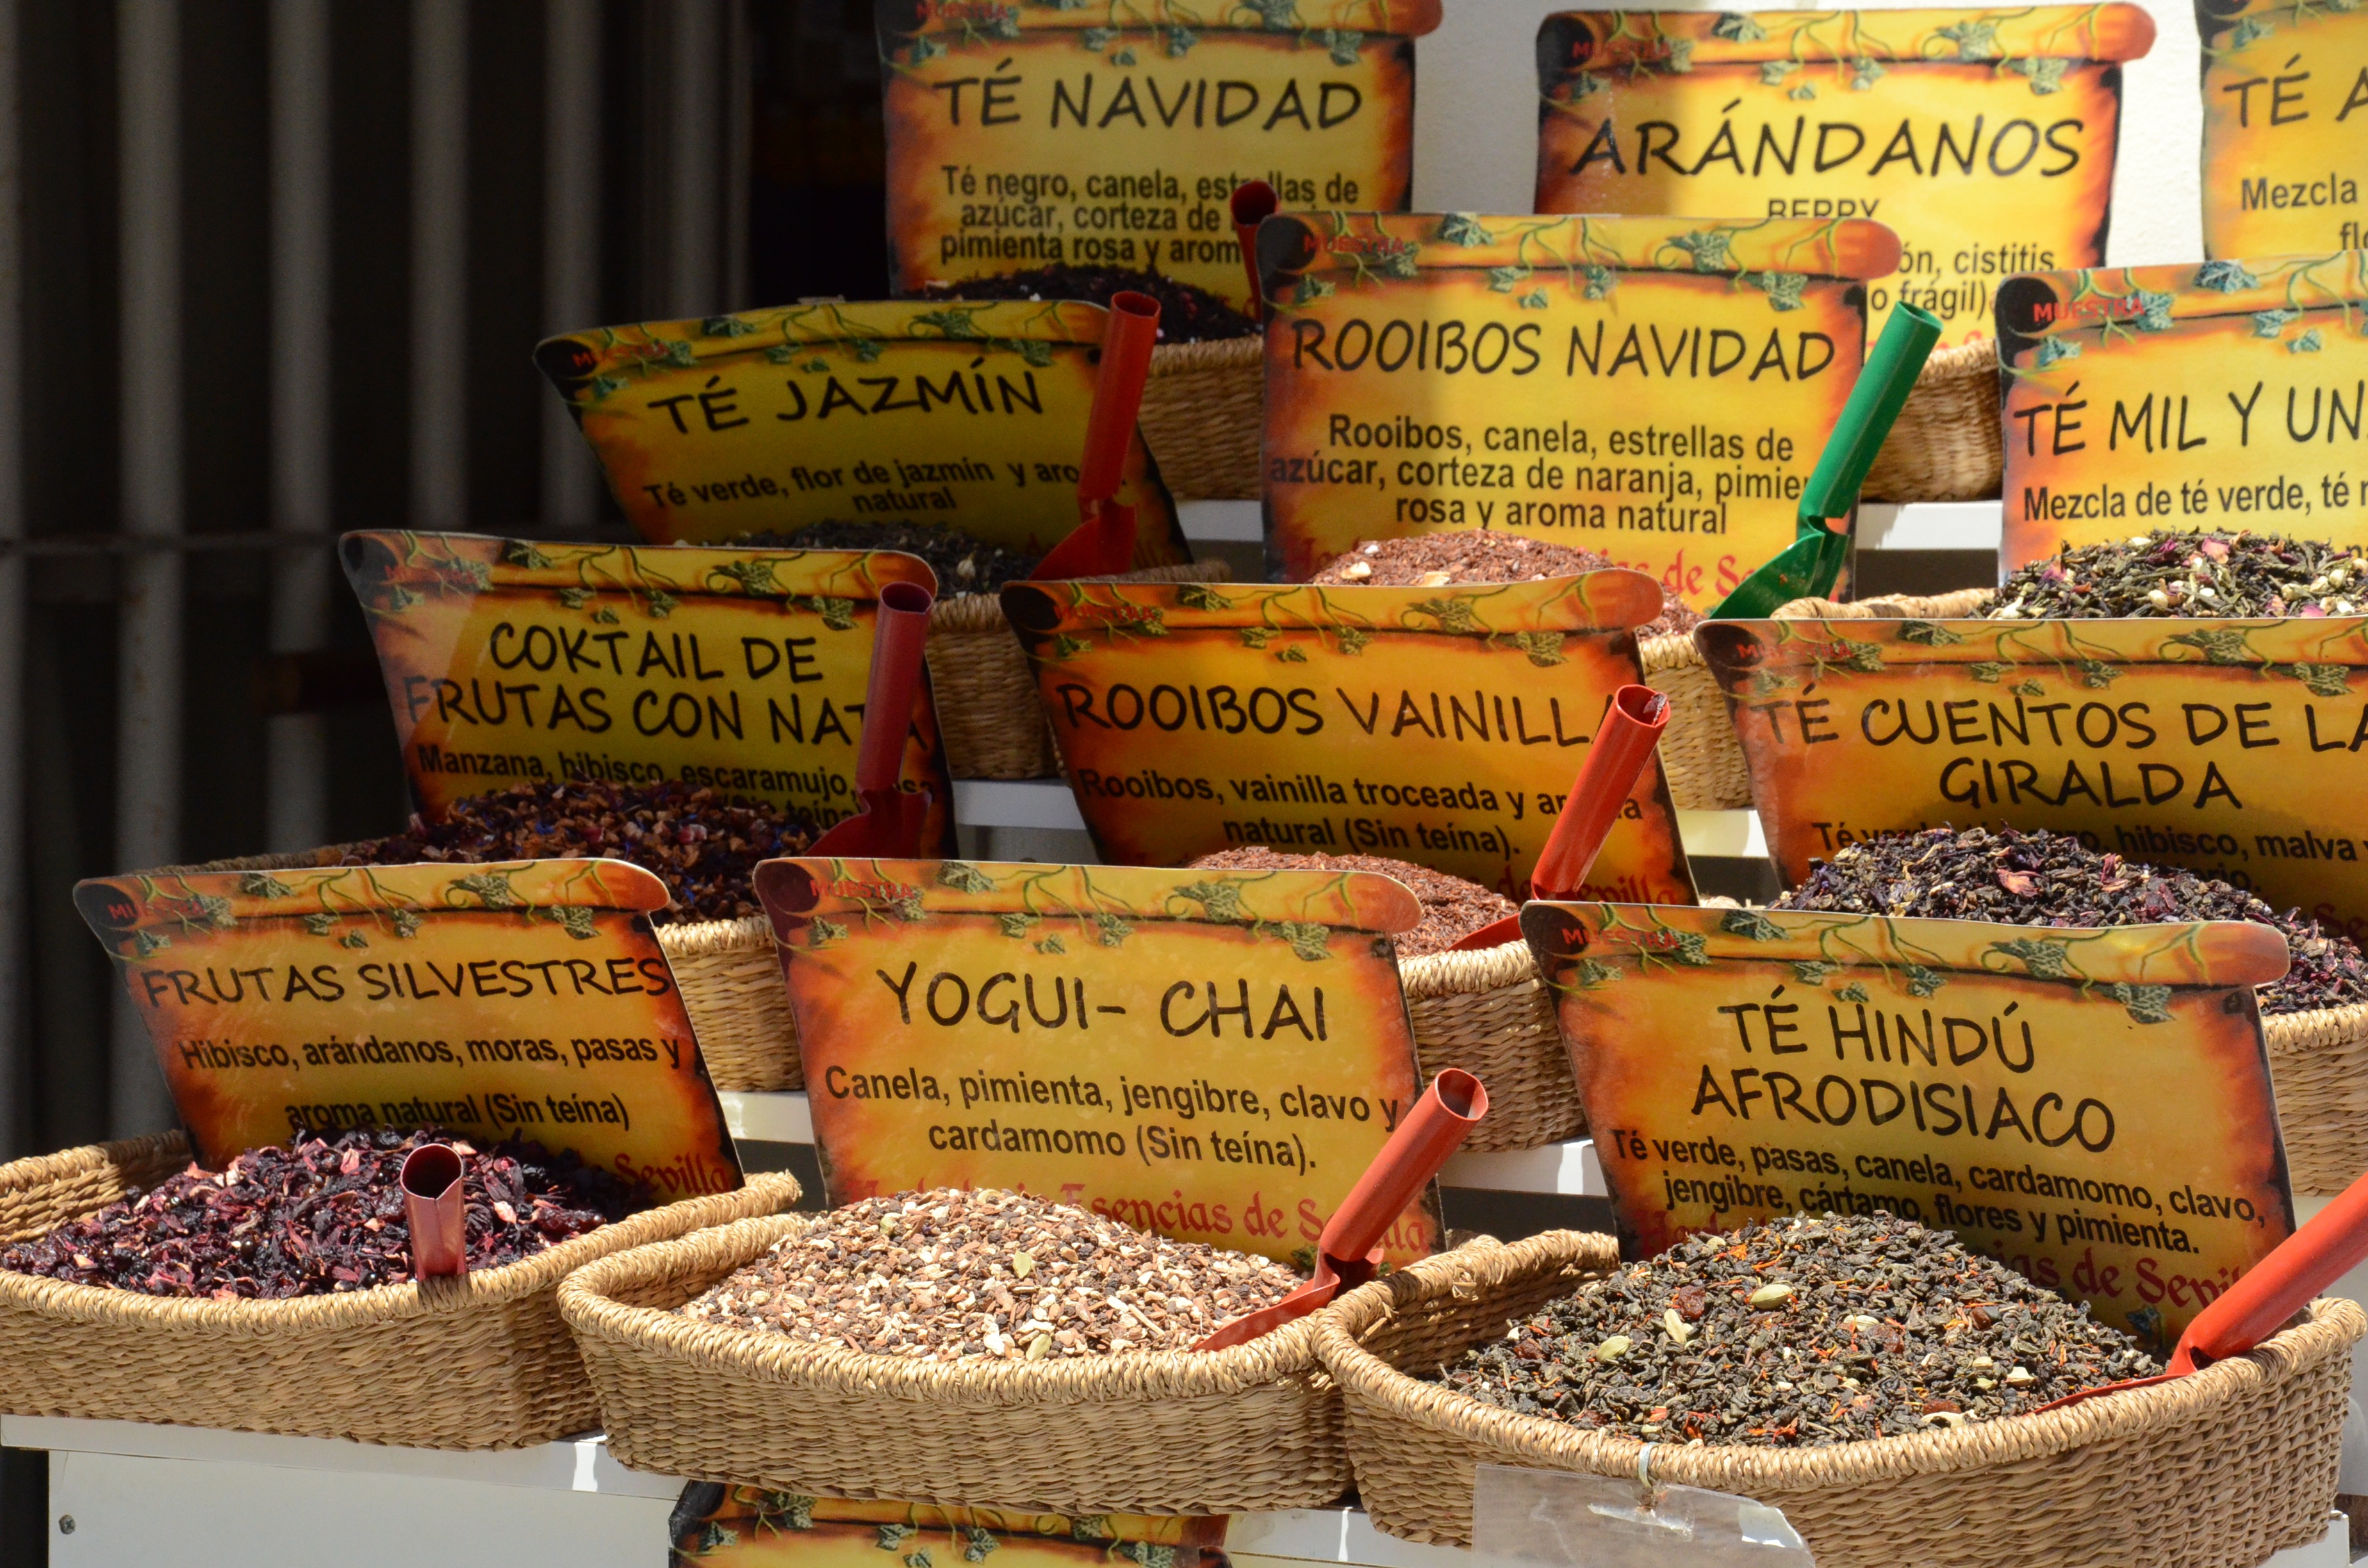
tea, food, produce, tourism, spain, andalusia, granada, herbs, whole food, herbalist, tea shop